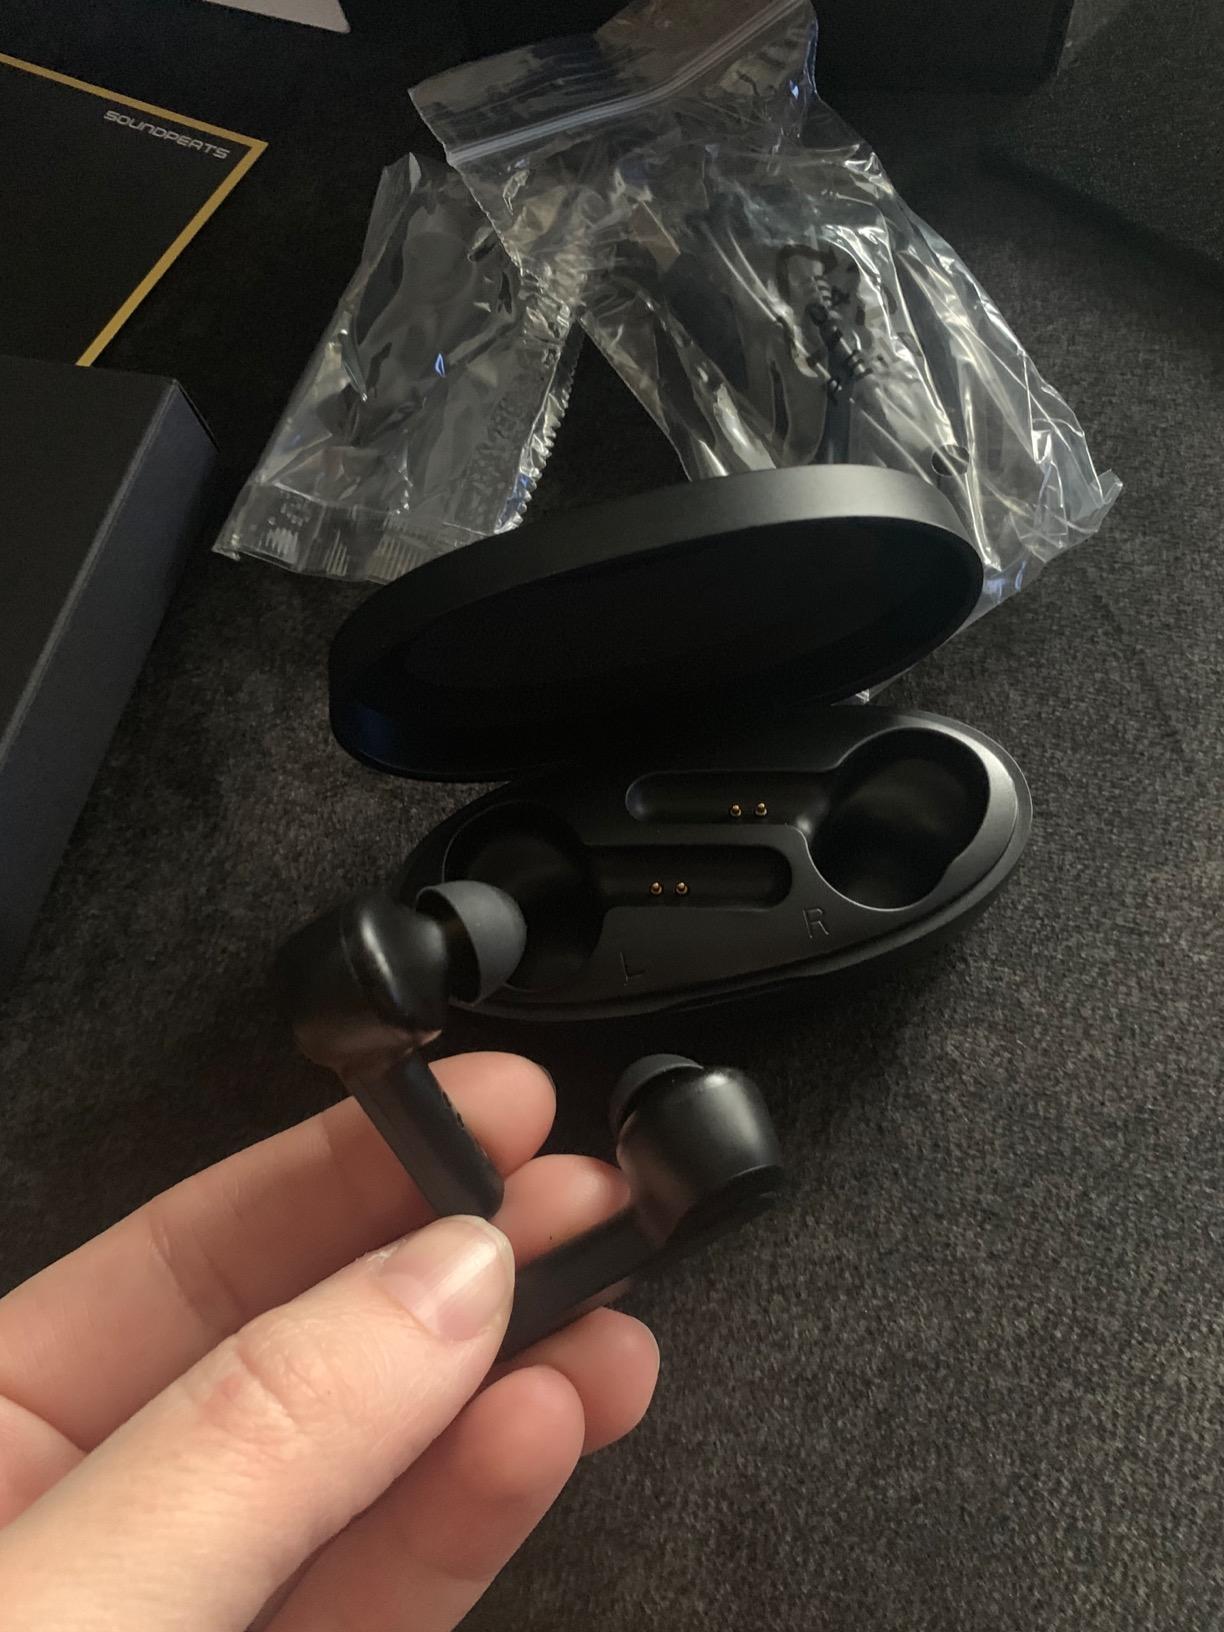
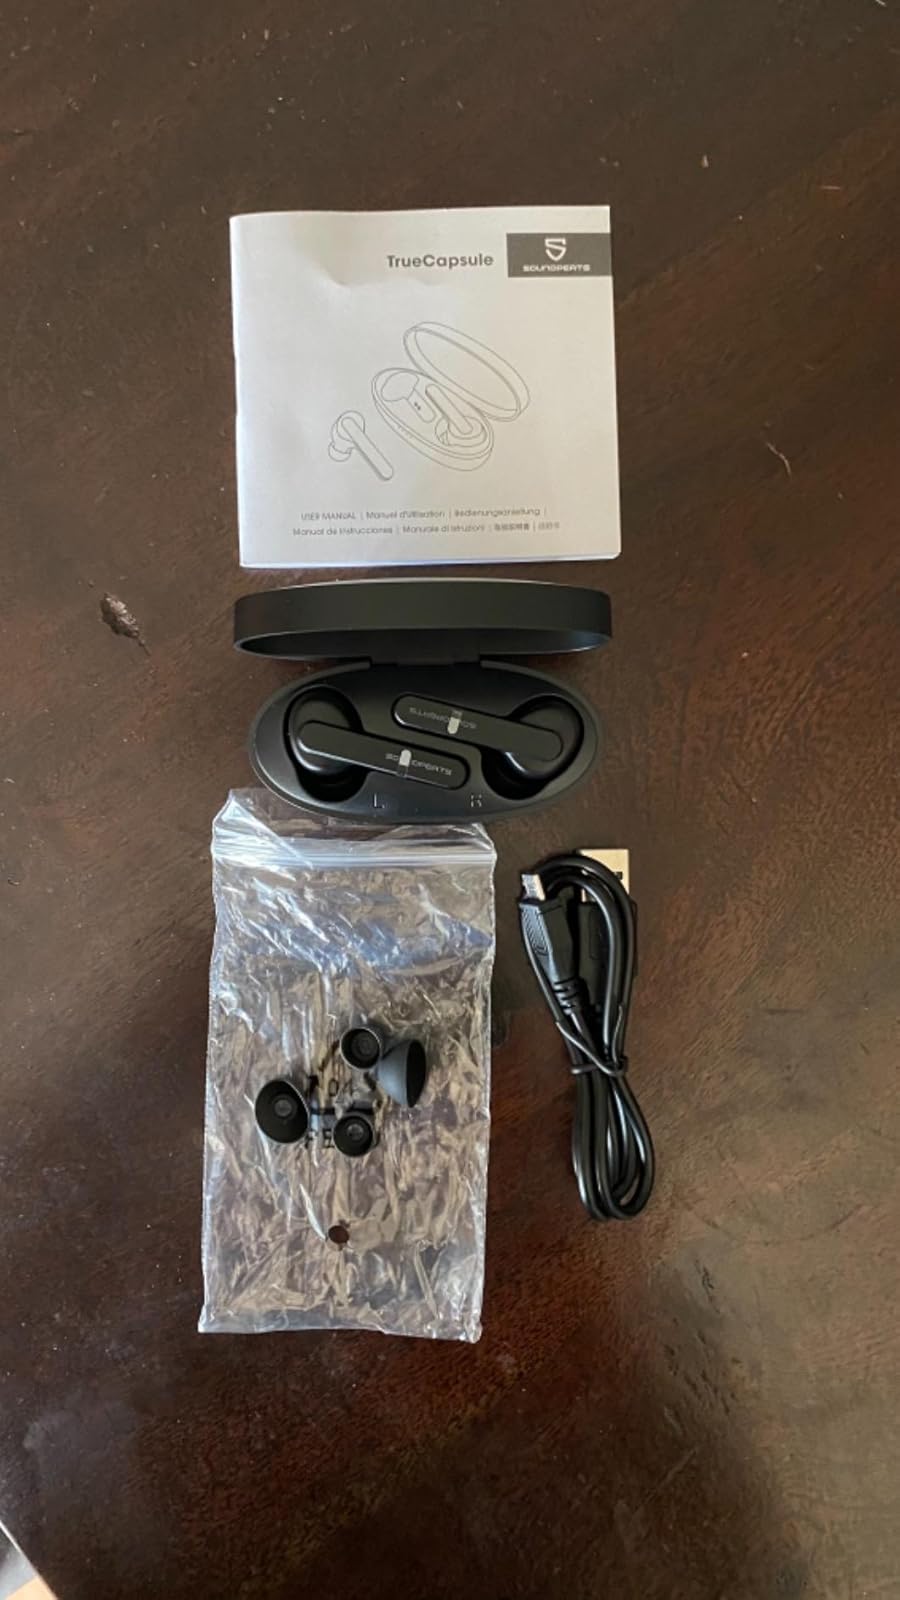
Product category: earbuds
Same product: yes